Alpha Centauri

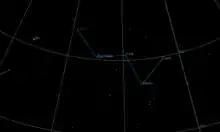
Simulated night-sky image with a "W" of stars from Cassiopeia connected by lines, and the Sun, labeled "Sol", as it would appear to the left of the "W"

Alpha Centauri A, also known as Rigil Kentaurus, is the principal member, or primary, of the binary system. It is a solar-like main-sequence star with a similar yellowish colour, whose stellar classification is spectral type G2-V; it is about 10% more massive than the Sun, with a radius about 22% larger. When considered among the individual brightest stars in the night sky, it is the fourth-brightest at an apparent magnitude of +0.01, being slightly fainter than Arcturus at an apparent magnitude of −0.05.